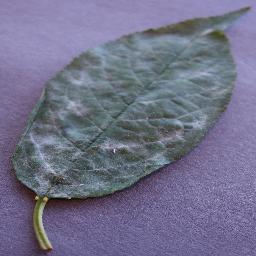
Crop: cherry
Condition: (including_sour)_powdery_mildew